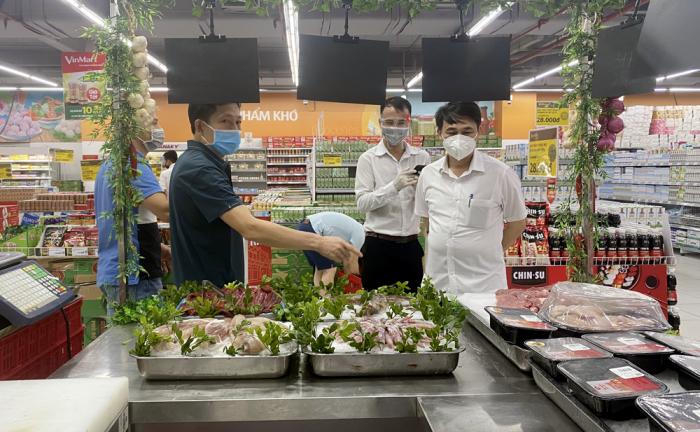
có những chậu cây xuất hiện trước mặt ba người đàn ông